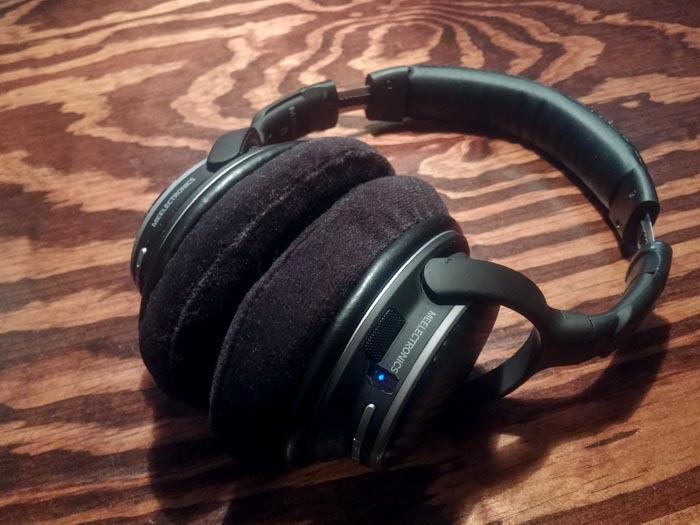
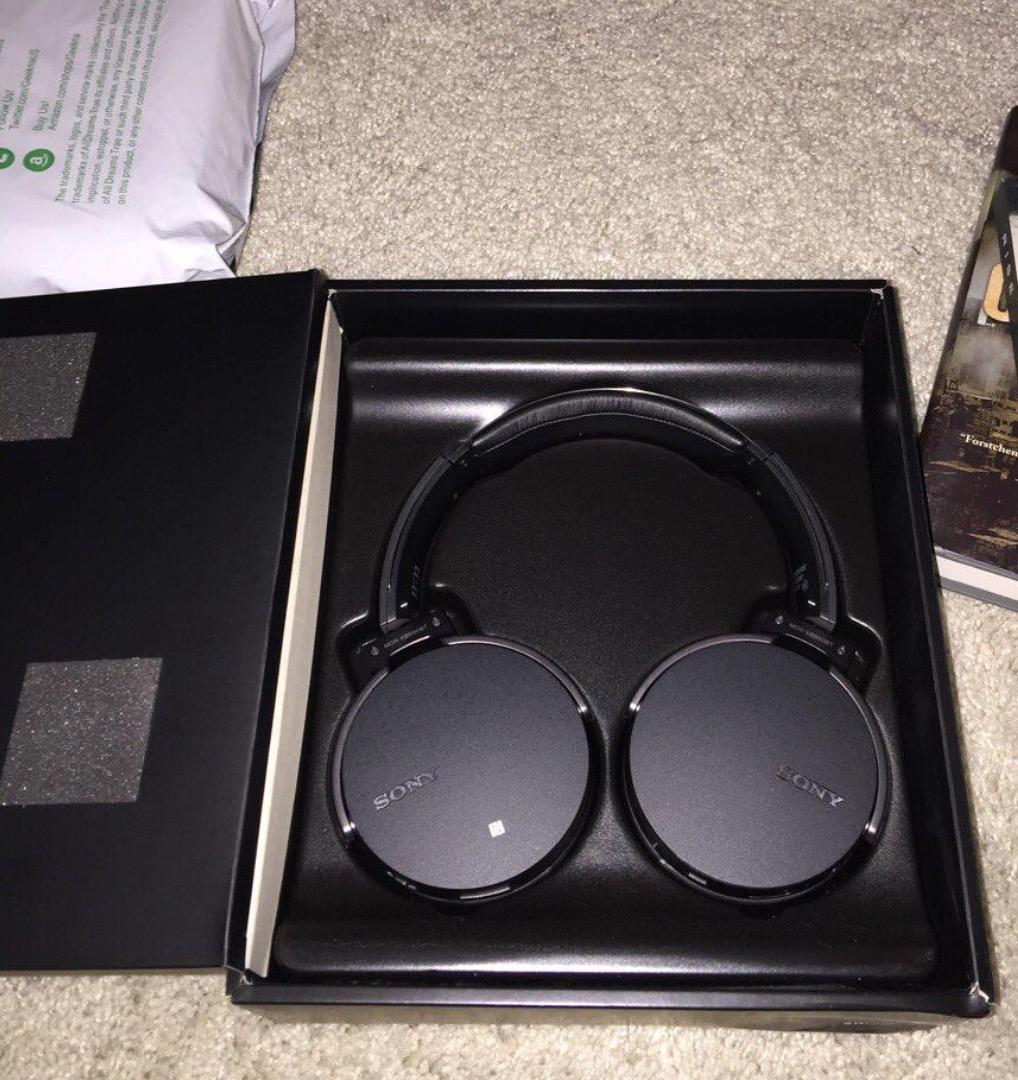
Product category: headphones
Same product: no